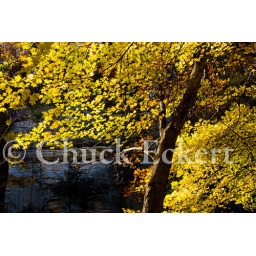
Autumn tree and limestone canyon wall at Starved Rock State Park in Utica, Illinois, USA.